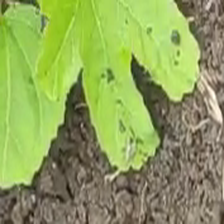
Weed species: Little_Mallow(Malva parviflora)